The New Paradise

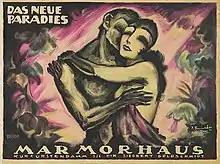

The New Paradise is a 1921 German silent film directed by Willy Zeyn and starring Esther Carena, Max Adalbert and Arthur Bergen.